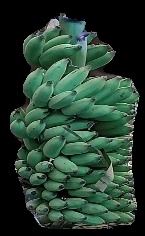
Variety: elakki-bale
Grade: grade1